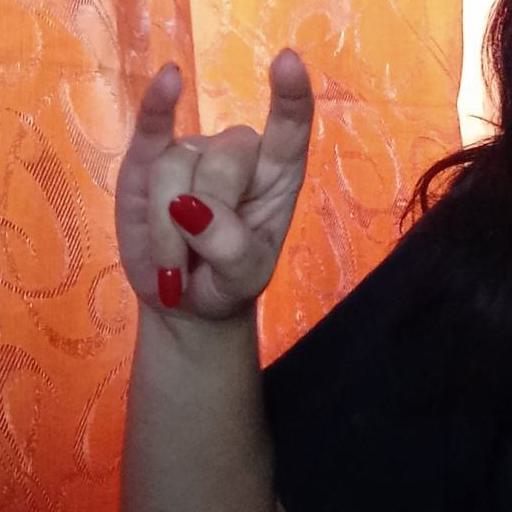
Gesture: rock